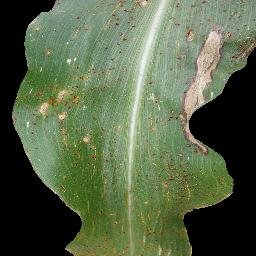
Label: Corn_(Maize)___Common_Rust